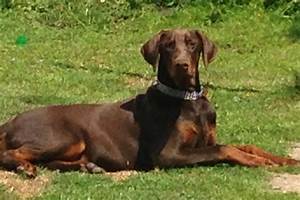
Label: dog